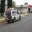
Label: ambulance